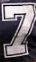
Number: 7